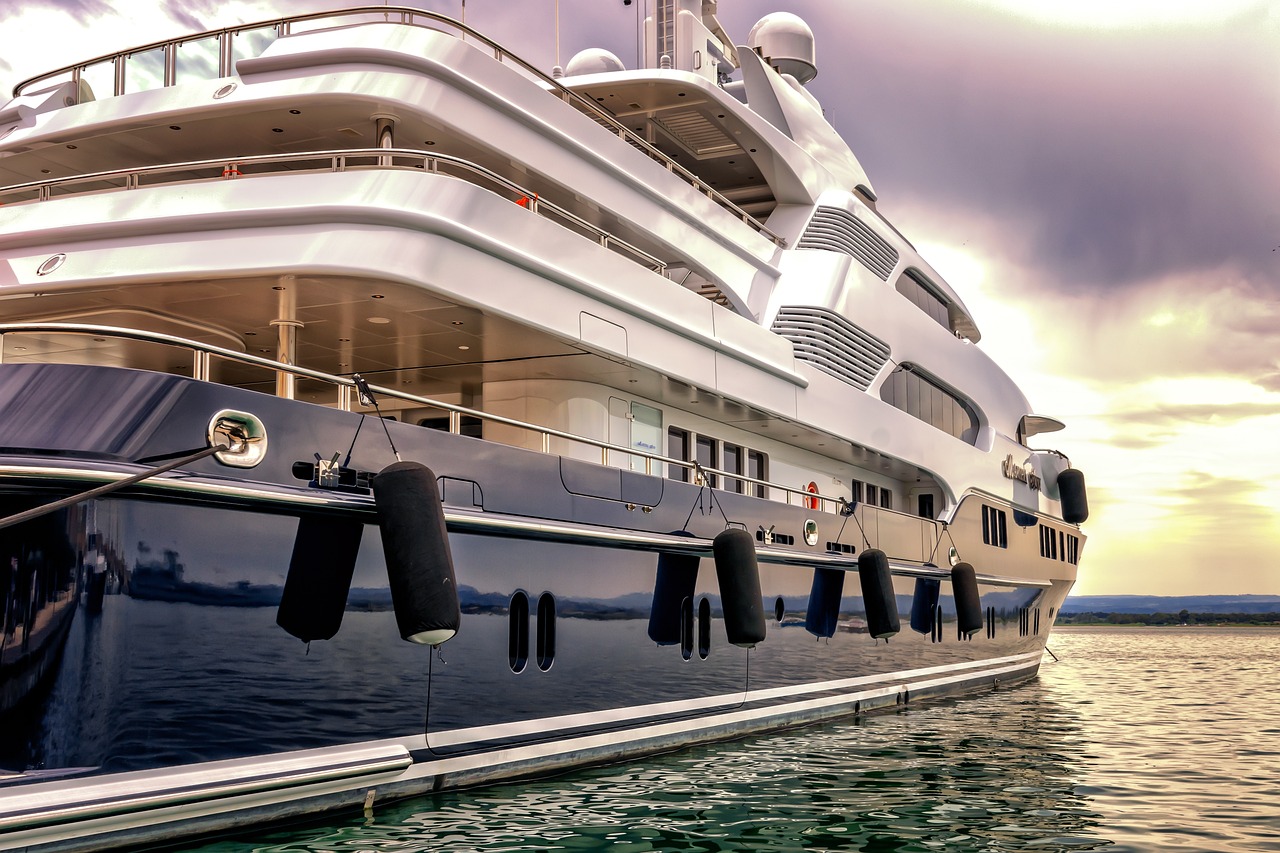
Vehicle type: Ships